Jewish women in jazz

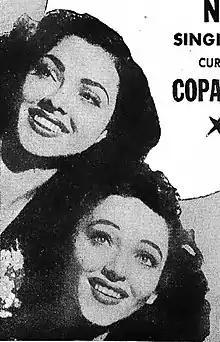
The Barry Sisters, a Jazz duo that combined elements of Jewish music with Jazz

Jewish women have played an important role in the development of Jazz as achieved success in the field as vocalists, instrumentalists, and in Jazz' musical business.